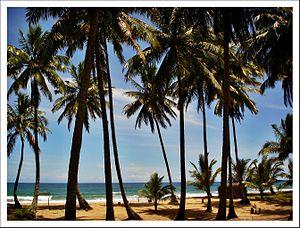
Maraú est une municipalité brésilienne de l'État de Bahia et la microrégion de Valença.